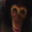
Label: chimpanzee